Cedric Maxwell

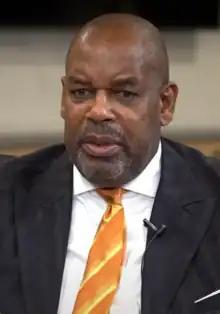
Maxwell in 2022

Cedric Bryan Maxwell (born November 21, 1955) is an American former professional basketball player now in radio broadcasting. Nicknamed "Cornbread", he played 11 seasons in the National Basketball Association (NBA), and played a key role in two championships with the Boston Celtics.